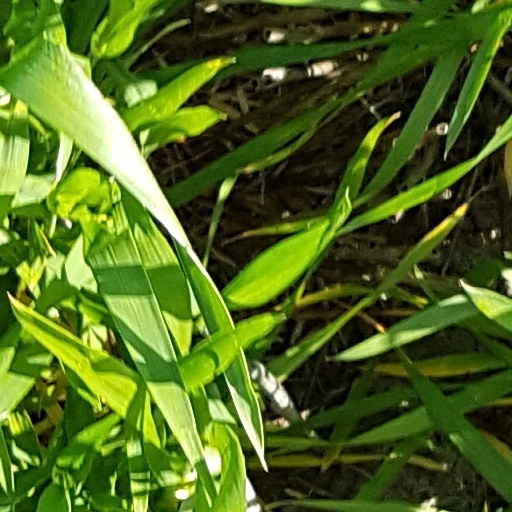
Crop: wheat